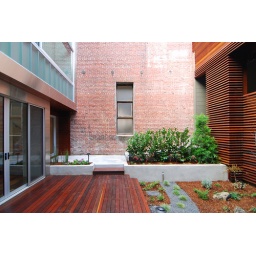
Newly completed IwamotoScott-designed house and courtyard behind Edwardian street-frontage building in North Beach neighborhood, San Francisco.